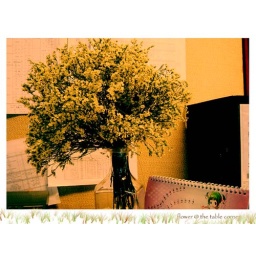
flower near my desk